Canton Bulldogs–Massillon Tigers betting scandal

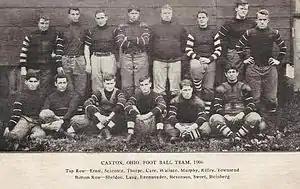
1906 Canton Bulldogs: (Back L-R) Jack Ernst, Clark Schrontz, Tom Thorpe, Dave Cure, Blondy Wallace, Ed Murphy, "Bullet" Riley and Townsend (Front L-R) Sheldon, Jack Lang, Reemsnyder, Vince Stevenson, "Pop" Sweet and Paul Steinberg.

The scandal caused Wallace to file a libel lawsuit against Stewart and the "Massillon Independent" for $25,000, with Wallace claiming that his good name and professional credit have been ruined due to the paper's story. However, his libel suit never came to trial, and it is believed that he may have settled the case out of court. By this time, Wallace was too deep in debt to turn down any reasonable cash offer. He later became a bootlegger in Atlantic City and was, for a time, under federal indictment. As for the scandal, the lack of a trial left the details of the events still disputed by historians and football fans alike. Because Wallace possibly settled out of court, there was no real conclusion to the fix scandal—just charges and countercharges. Due to Harry March's book, Wallace was seen as being responsible for the scandal for the next 70 years.